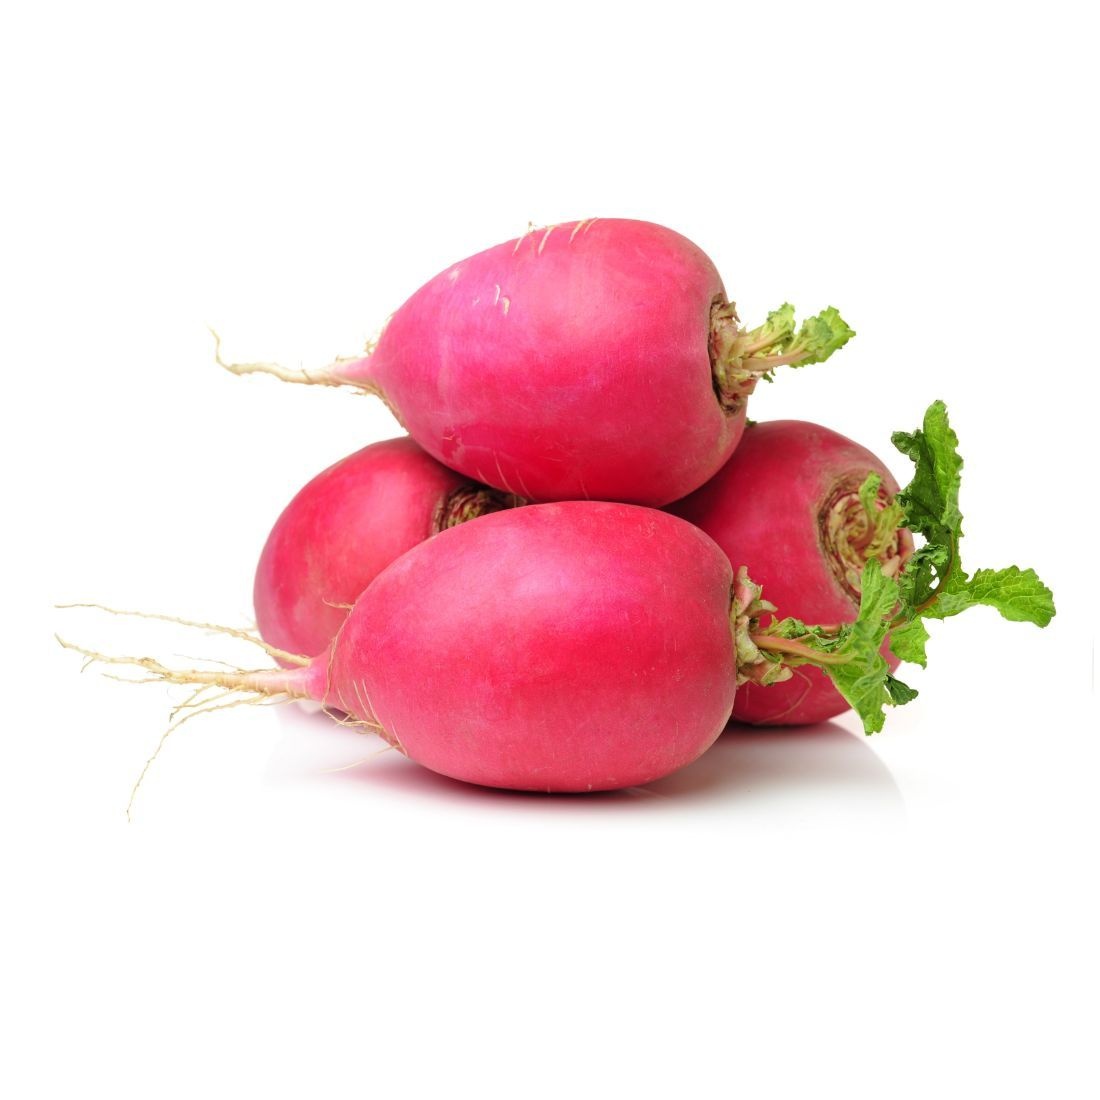
Radish Red.  Size: 1 pack  ~250g holland 🇳🇱
Holland
Brand: Yalla Fresh
Category: Food, Beverages & Tobacco > Food Items > Fruits & Vegetables > Fresh & Frozen Vegetables > Radishes